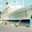
Label: ship